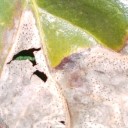
Label: Phoma